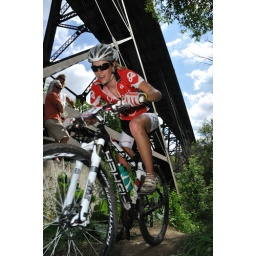
From the Edmonton Canada Cup mountain bike race, July 11th, 2010 in Edmonton, Alberta, Canada.